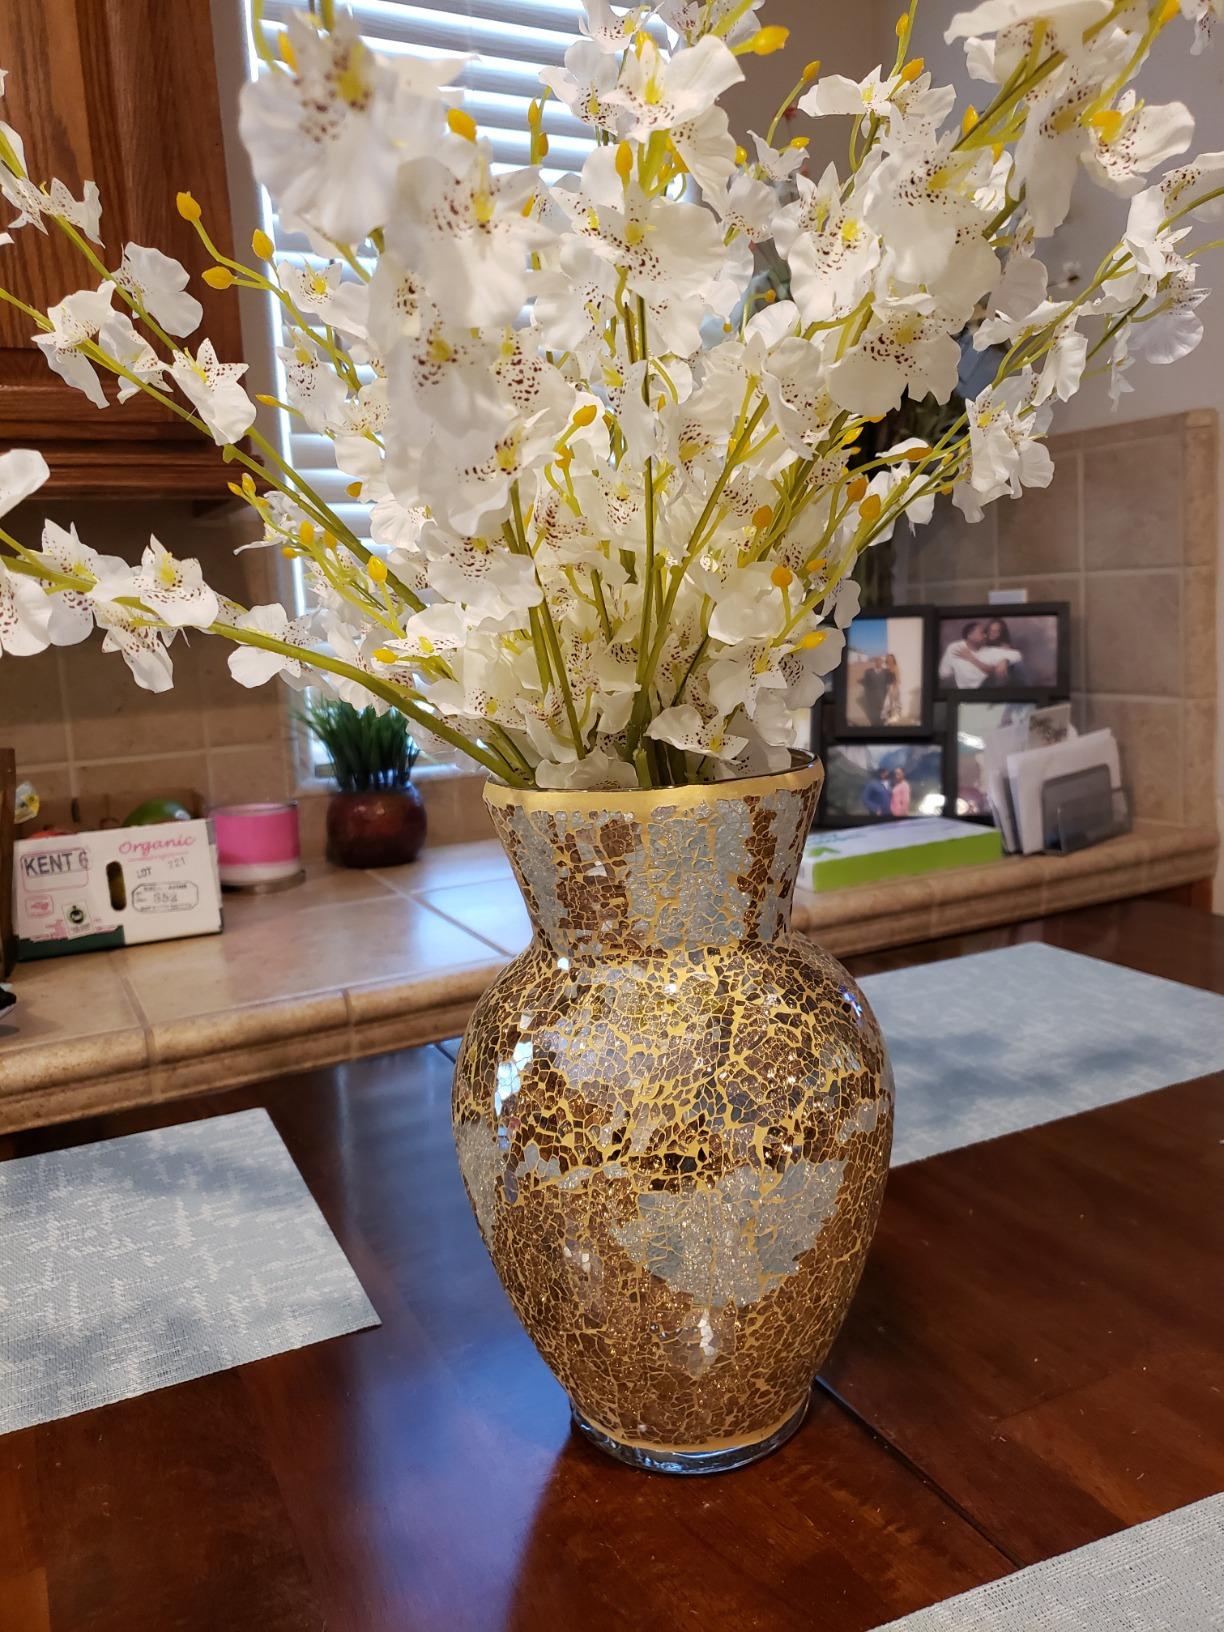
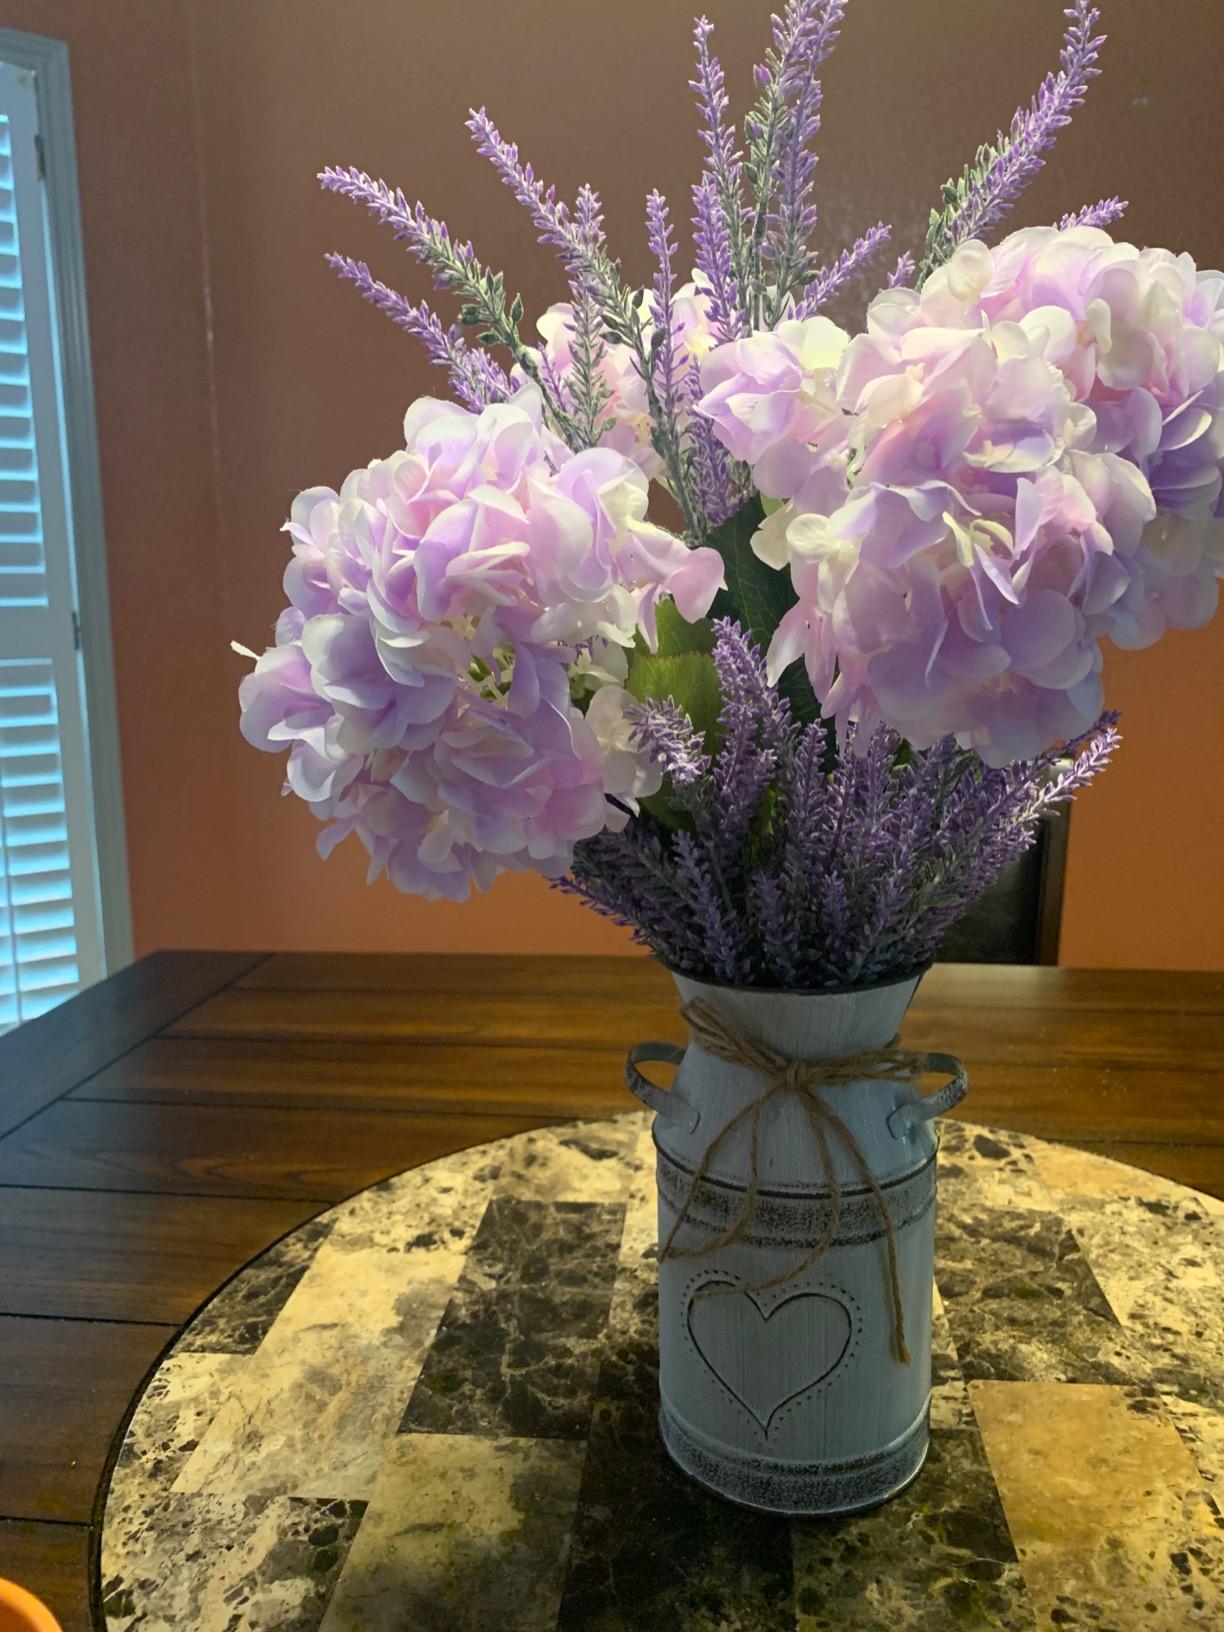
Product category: vase
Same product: no